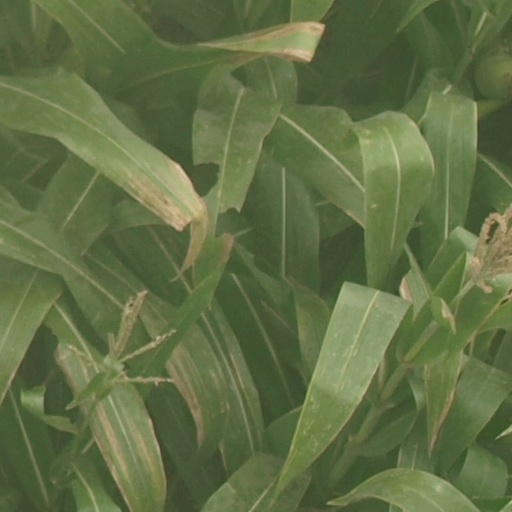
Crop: maize; corn